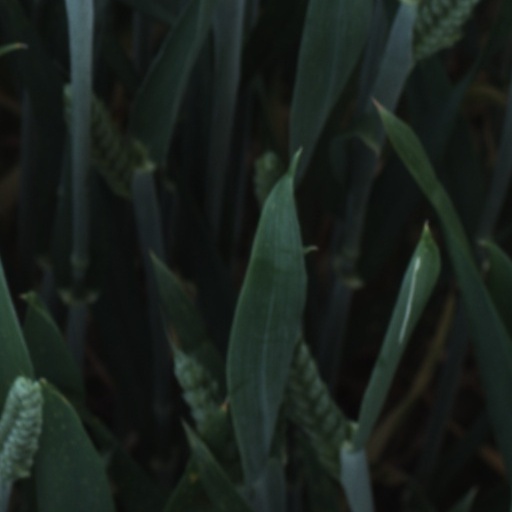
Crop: wheat